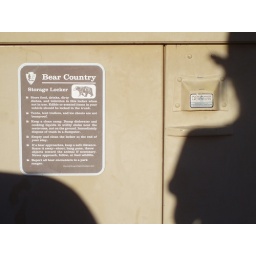
the bear box we stored everything in